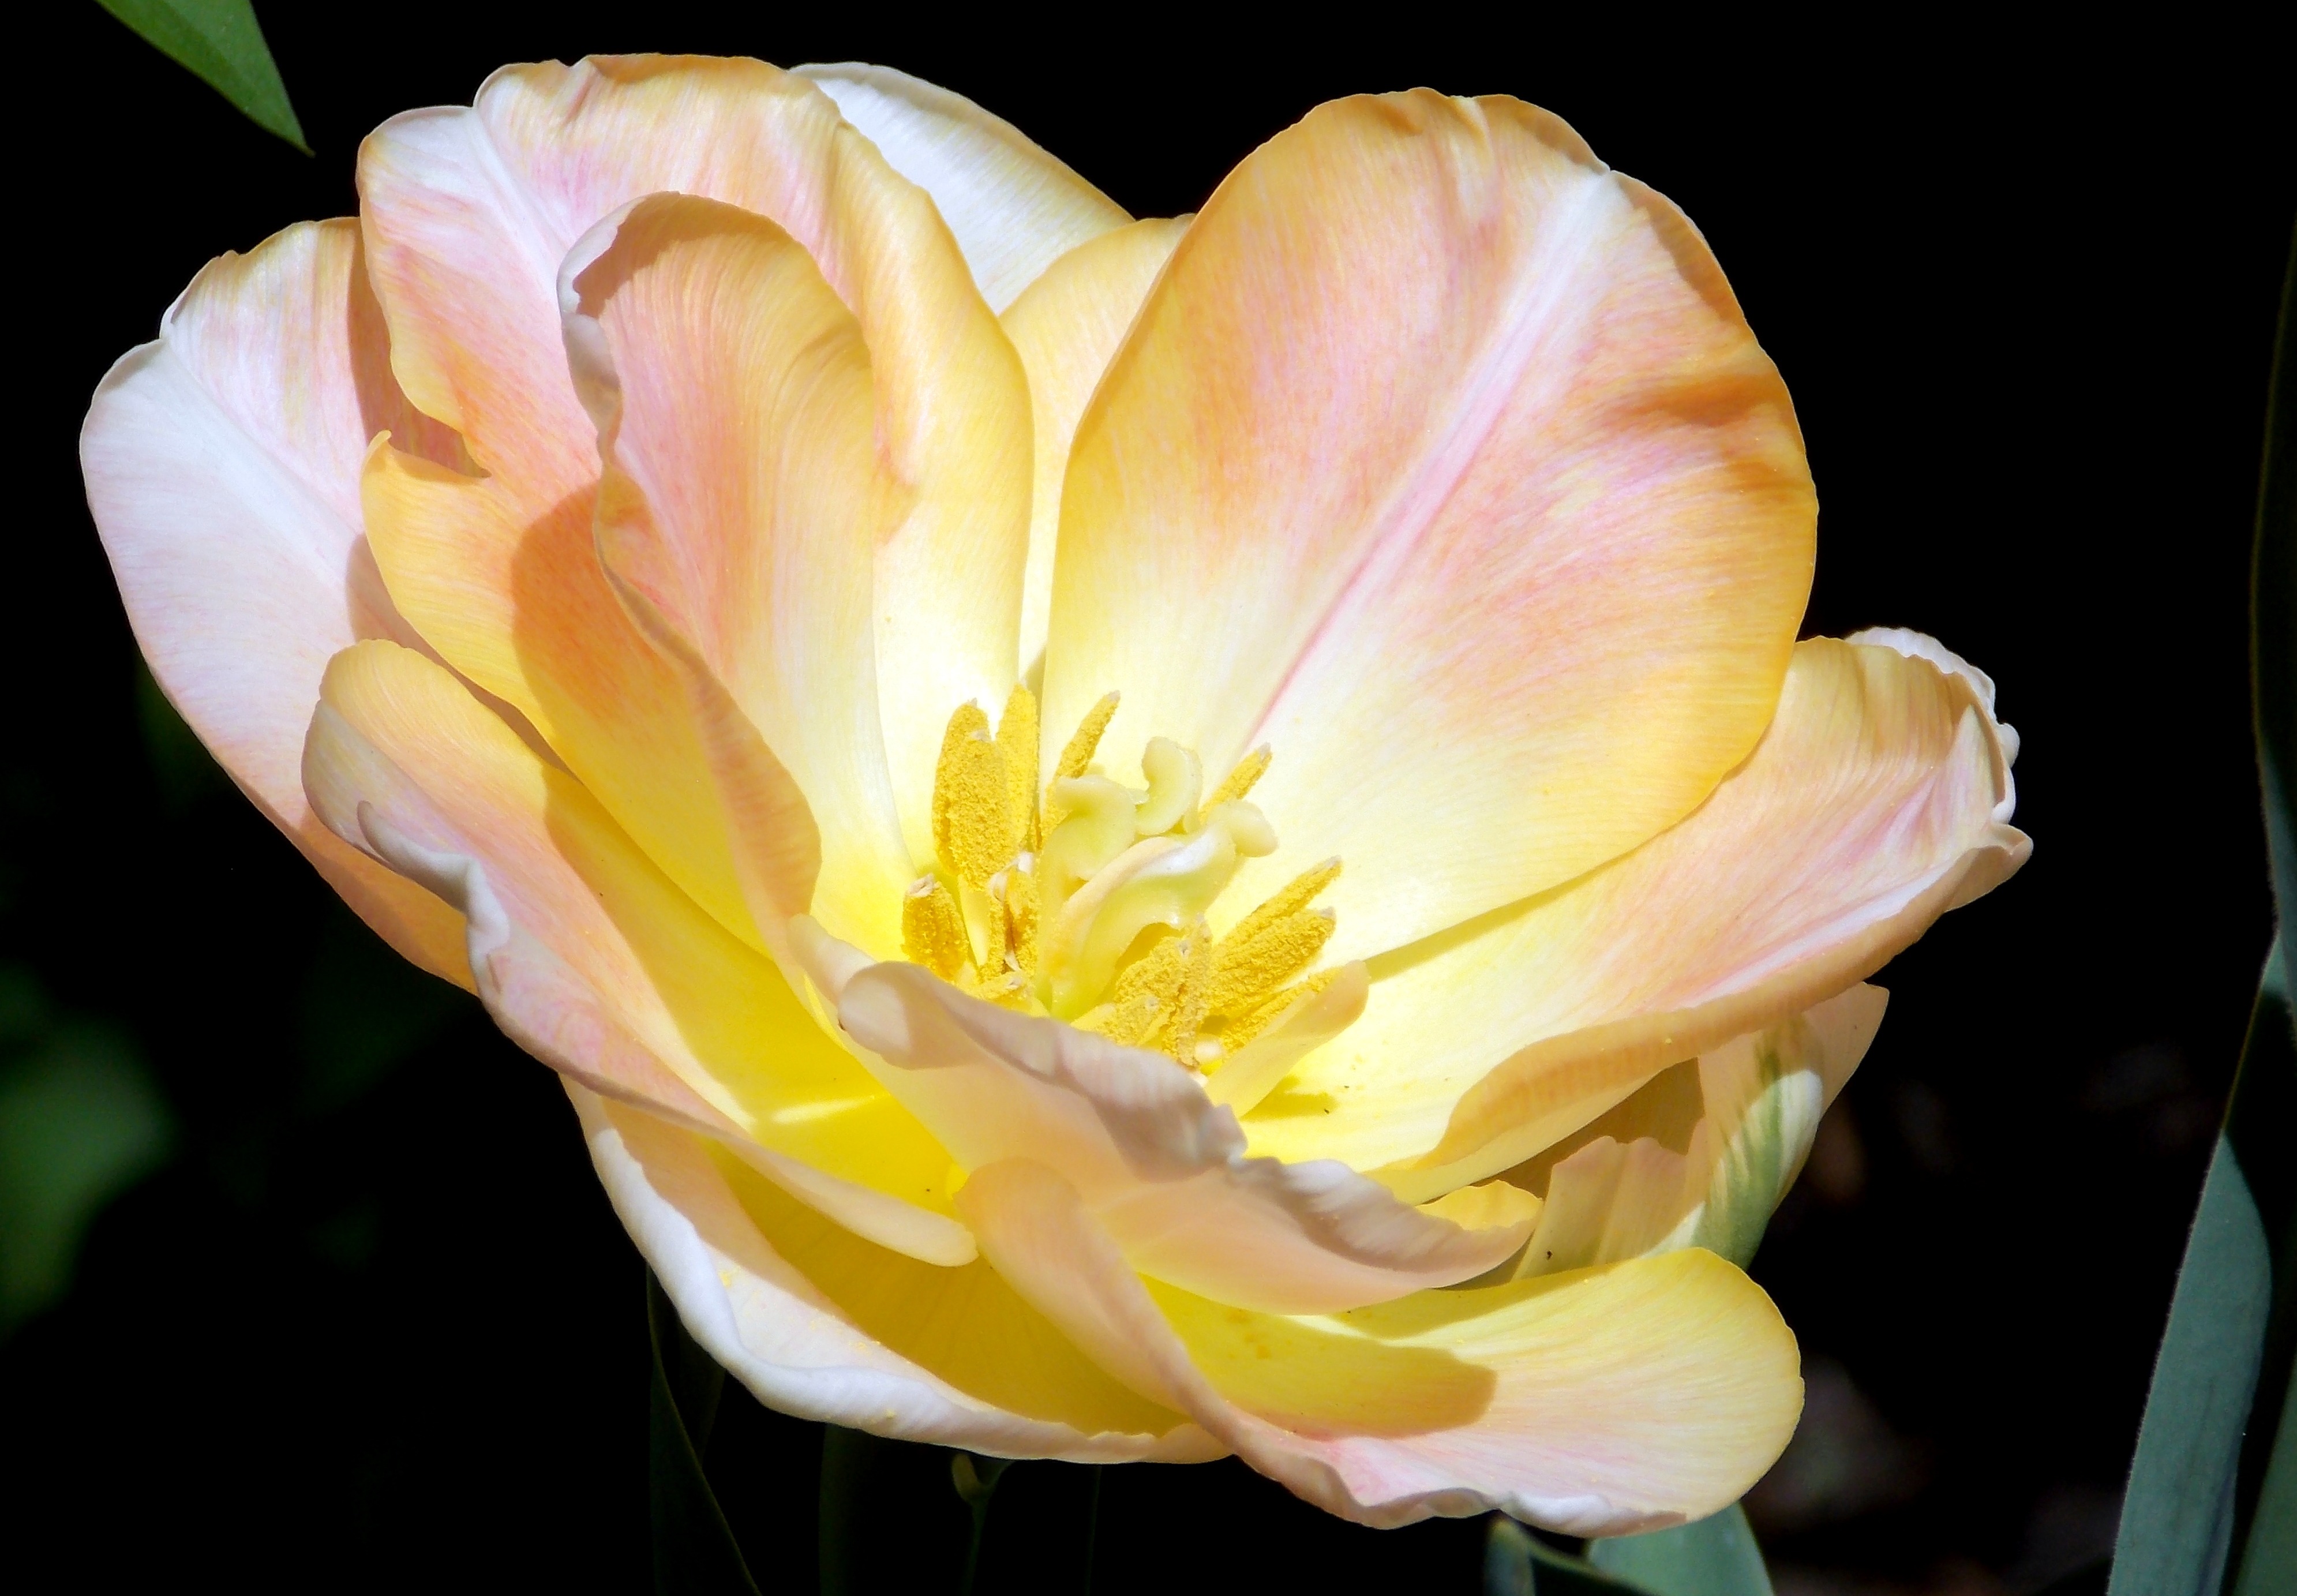
nature, plant, flower, petal, tulip, spring, yellow, garden, close, flora, flowers, petals, hell, tulips, spring flowers, macro photography, blossomed, garden flowers, flowering plant, plant stem, land plant